History of Norway

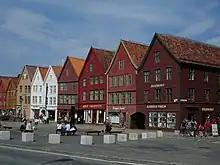
Bryggen in Bergen, once the centre of trade in Norway under the Hanseatic League trade network, now preserved as a World Heritage Site

Christianization and the abolition of the traditional paganism reflected in Norse mythology was first attempted by Håkon the Good, and later by Olav Tryggvason, but he was killed in the Battle of Svolder in 1000. Olav Haraldsson, starting in 1015, made the "things" pass church laws, destroyed heathen hofs, built churches and created an institution of priests. Many chieftains feared that Christianization would rob them of power as "Goðar" in traditional Norse paganism, and had Olaf banished from Norway in 1028. When he tried to return in 1030, he was met by the locals in the Battle of Stiklestad, where Olaf was killed, in accordance with the law. The church elevated Olaf I to sainthood, and Nidaros (today Trondheim) became the Christian centre of Norway. Within a few years the Danish rule had become sufficiently unpopular that Norway again united under a Norwegian king, Magnus Olavson the Good, in 1035.